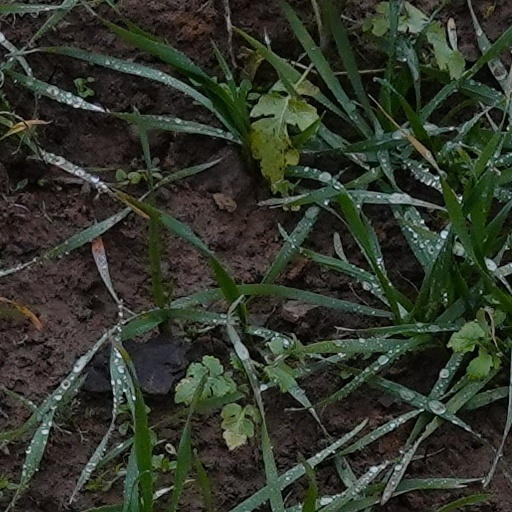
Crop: wheat